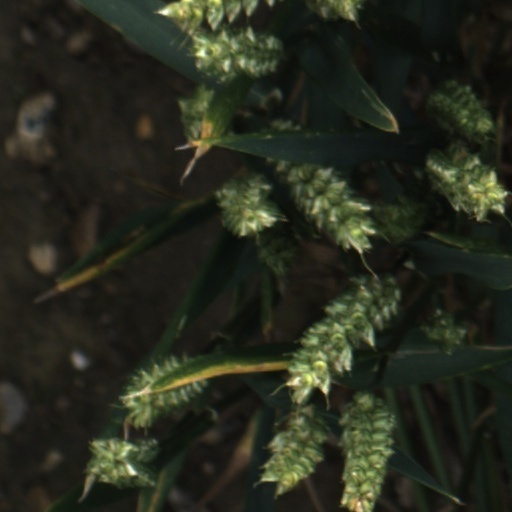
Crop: wheat